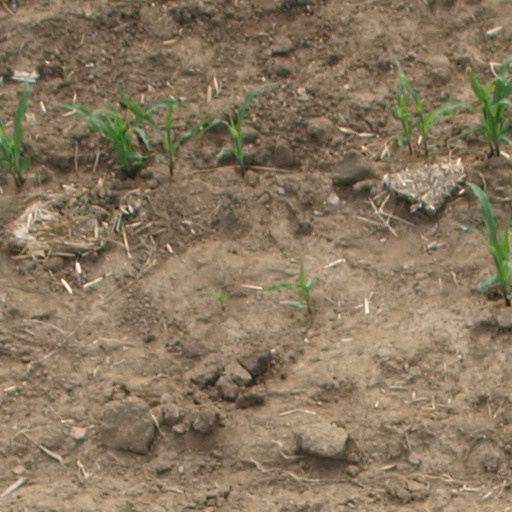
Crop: maize; corn